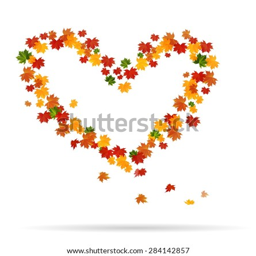
the heart of the autumn leaves .